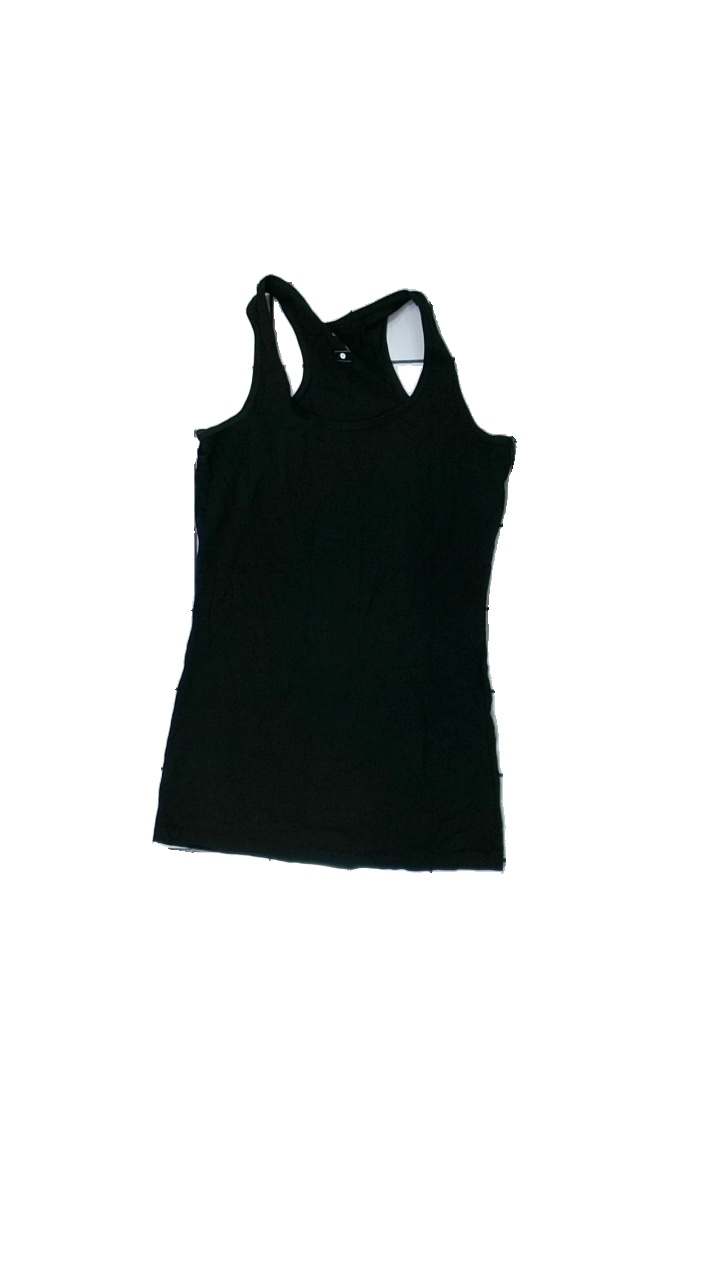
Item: Tank Top (Ladies)
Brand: Basic U
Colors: Black
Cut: Regular
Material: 100% cotton
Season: All
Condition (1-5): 3
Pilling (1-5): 4
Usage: Reuse
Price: <50